The Bertrand Russell Case

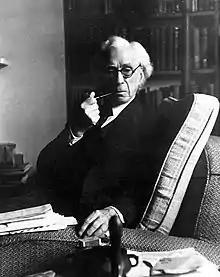
Bertrand Russell

The Bertrand Russell Case, known officially as Kay v. Board of Higher Education, was a case concerning the appointment of Bertrand Russell as Professor of Philosophy of the College of the City of New York, as well as a collection of articles on the aforementioned case, edited by John Dewey and Horace M. Kallen.